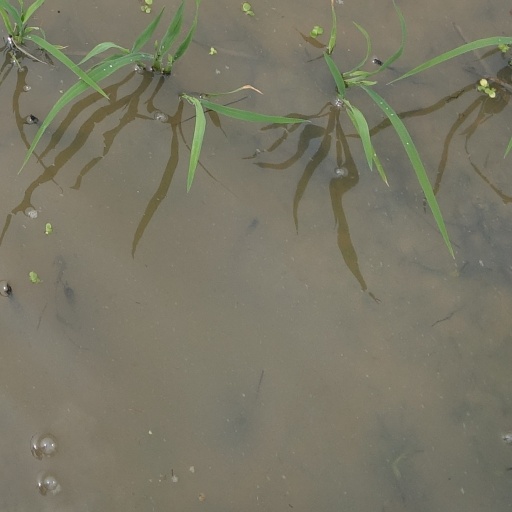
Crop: rice